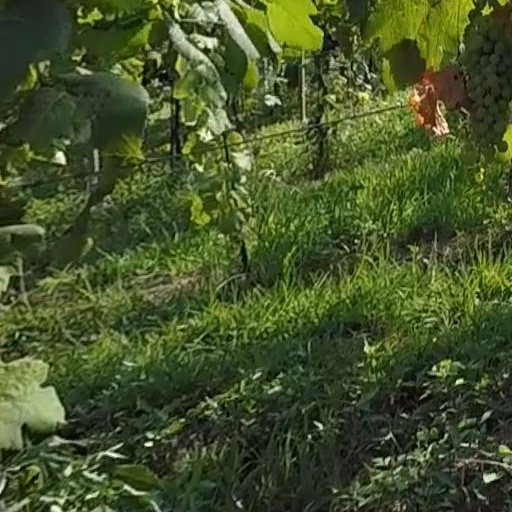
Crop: grape